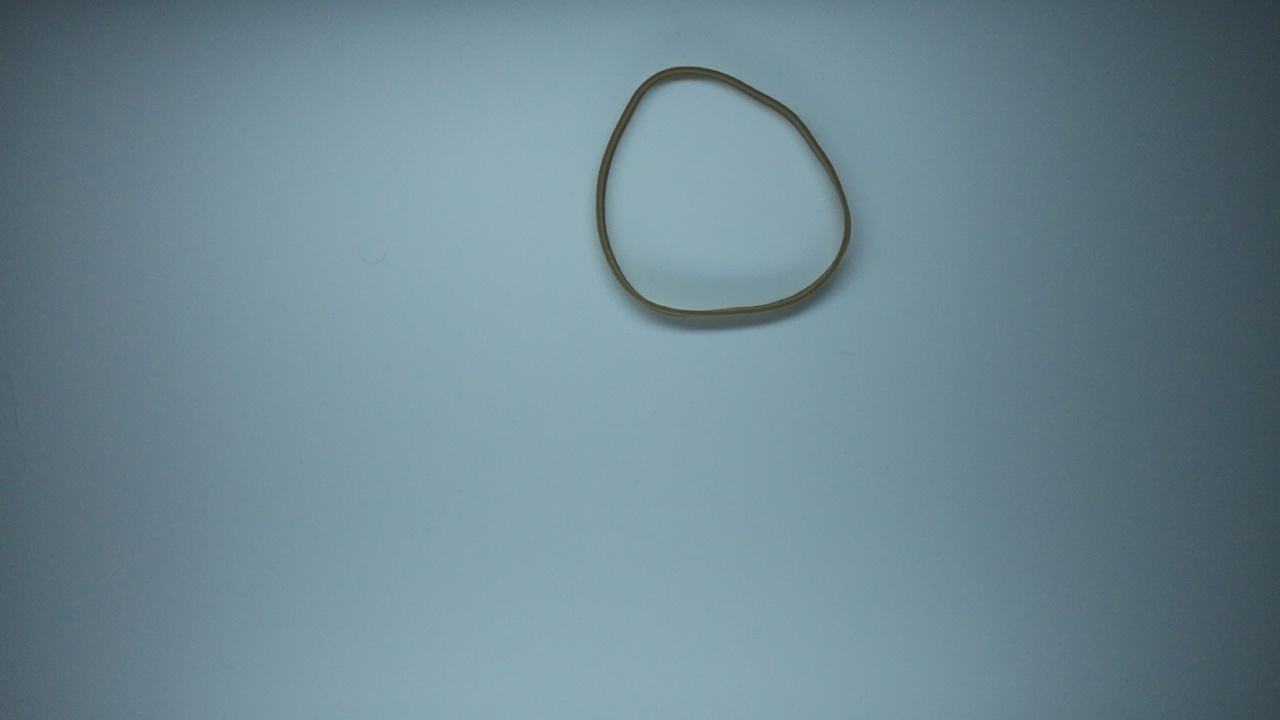
Label: trash